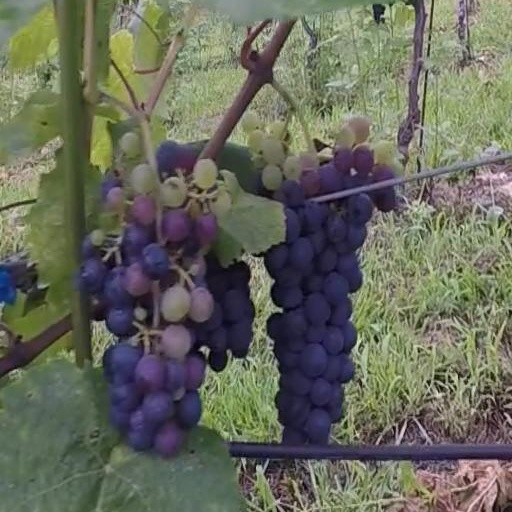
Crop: grape